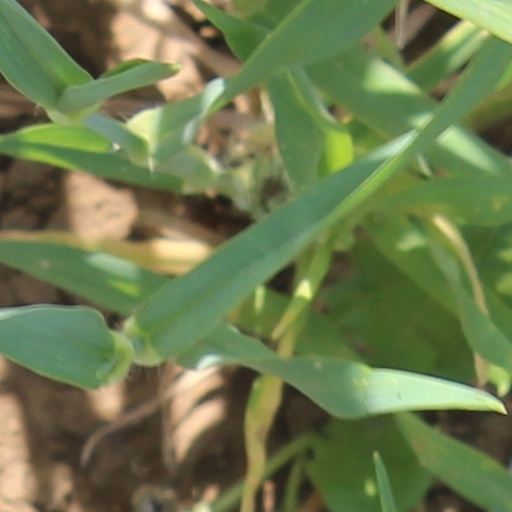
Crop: wheat